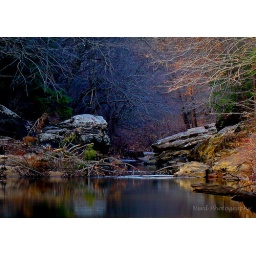
A shot under the wooden bridge at Sipsey